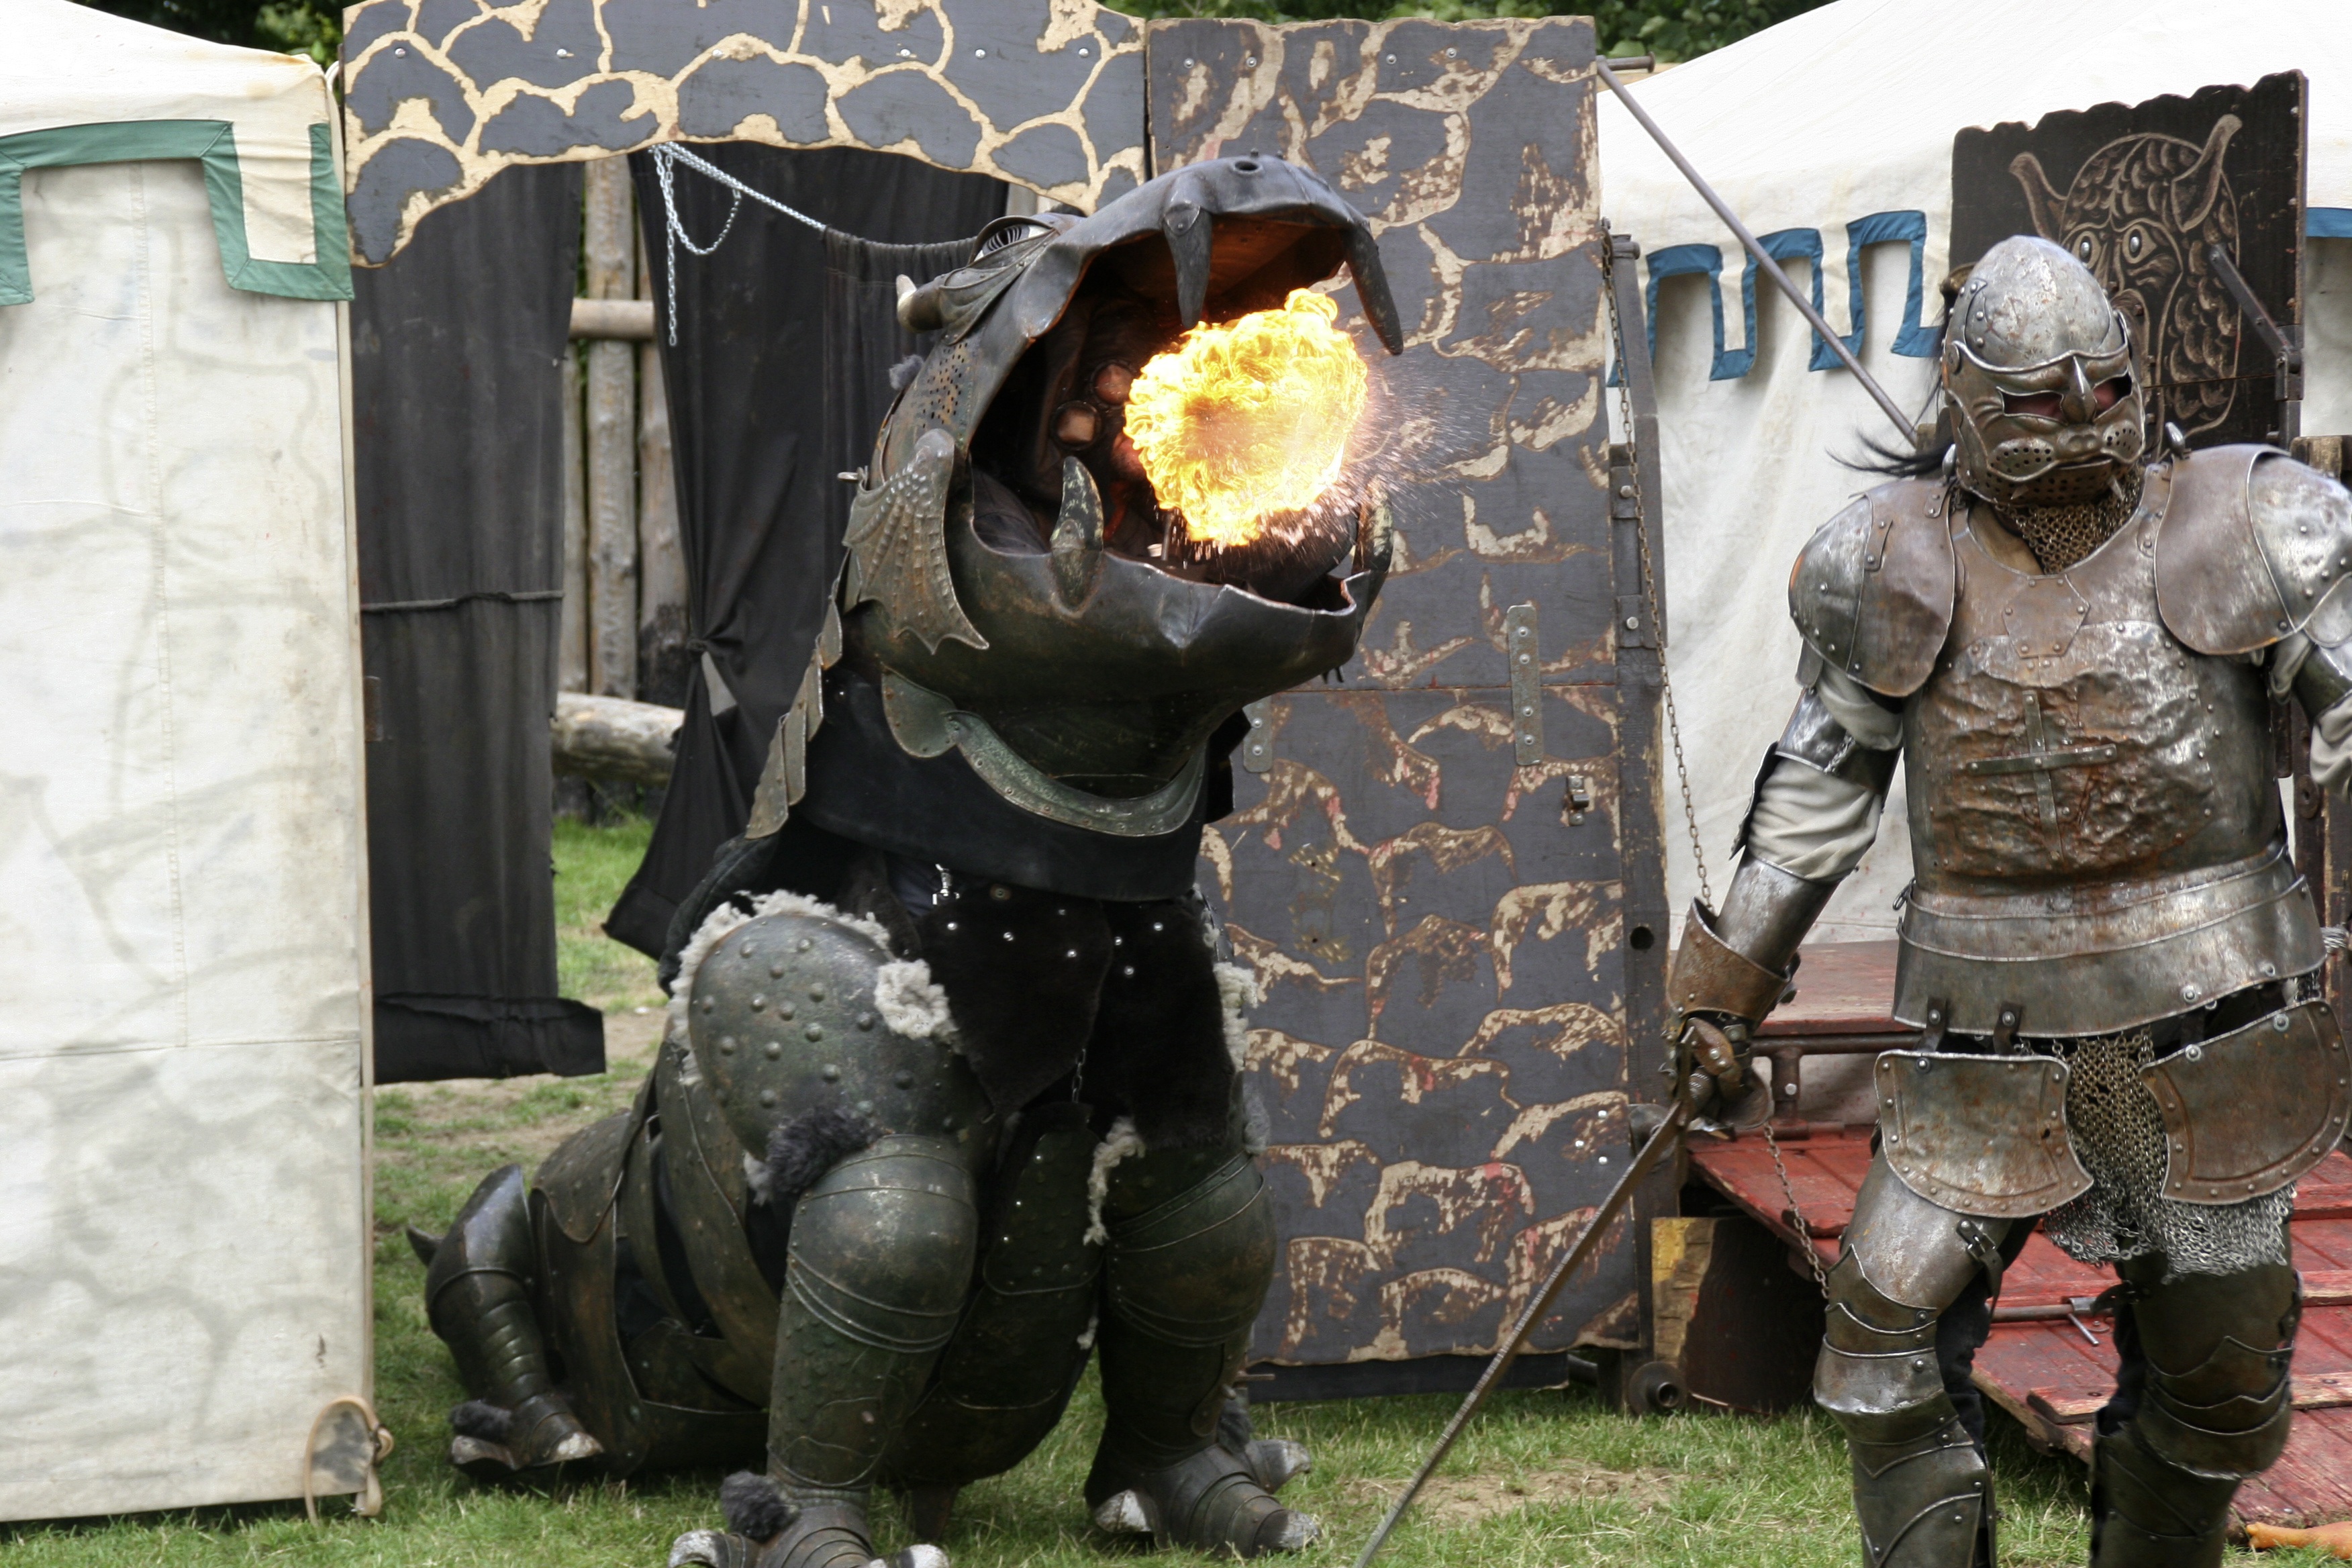
fight, knight, history, castles, games, middle ages, fairy tales, fire breathing dragon